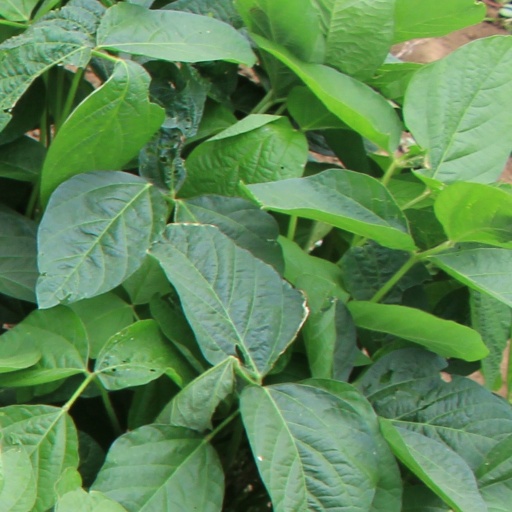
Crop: soybean